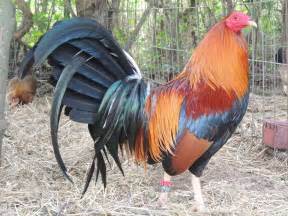
Label: chicken